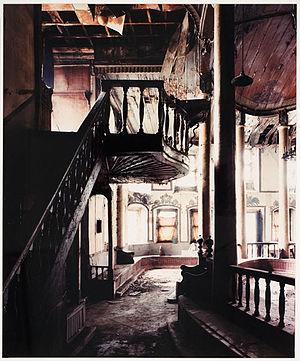
Cet article présente une liste de synagogues de Turquie.